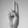
ASL letter: U